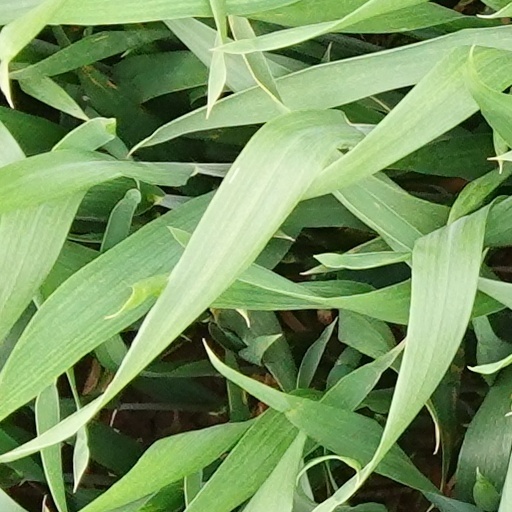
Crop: wheat